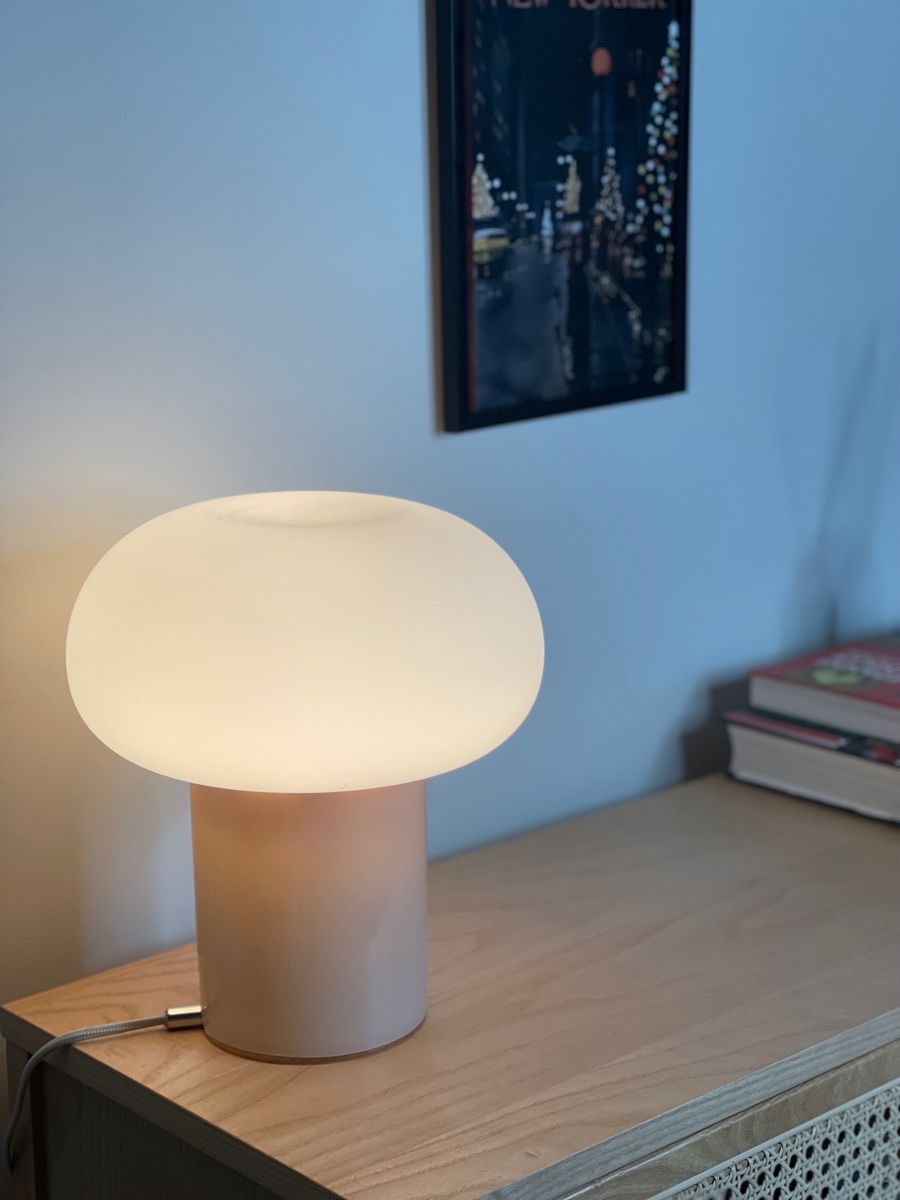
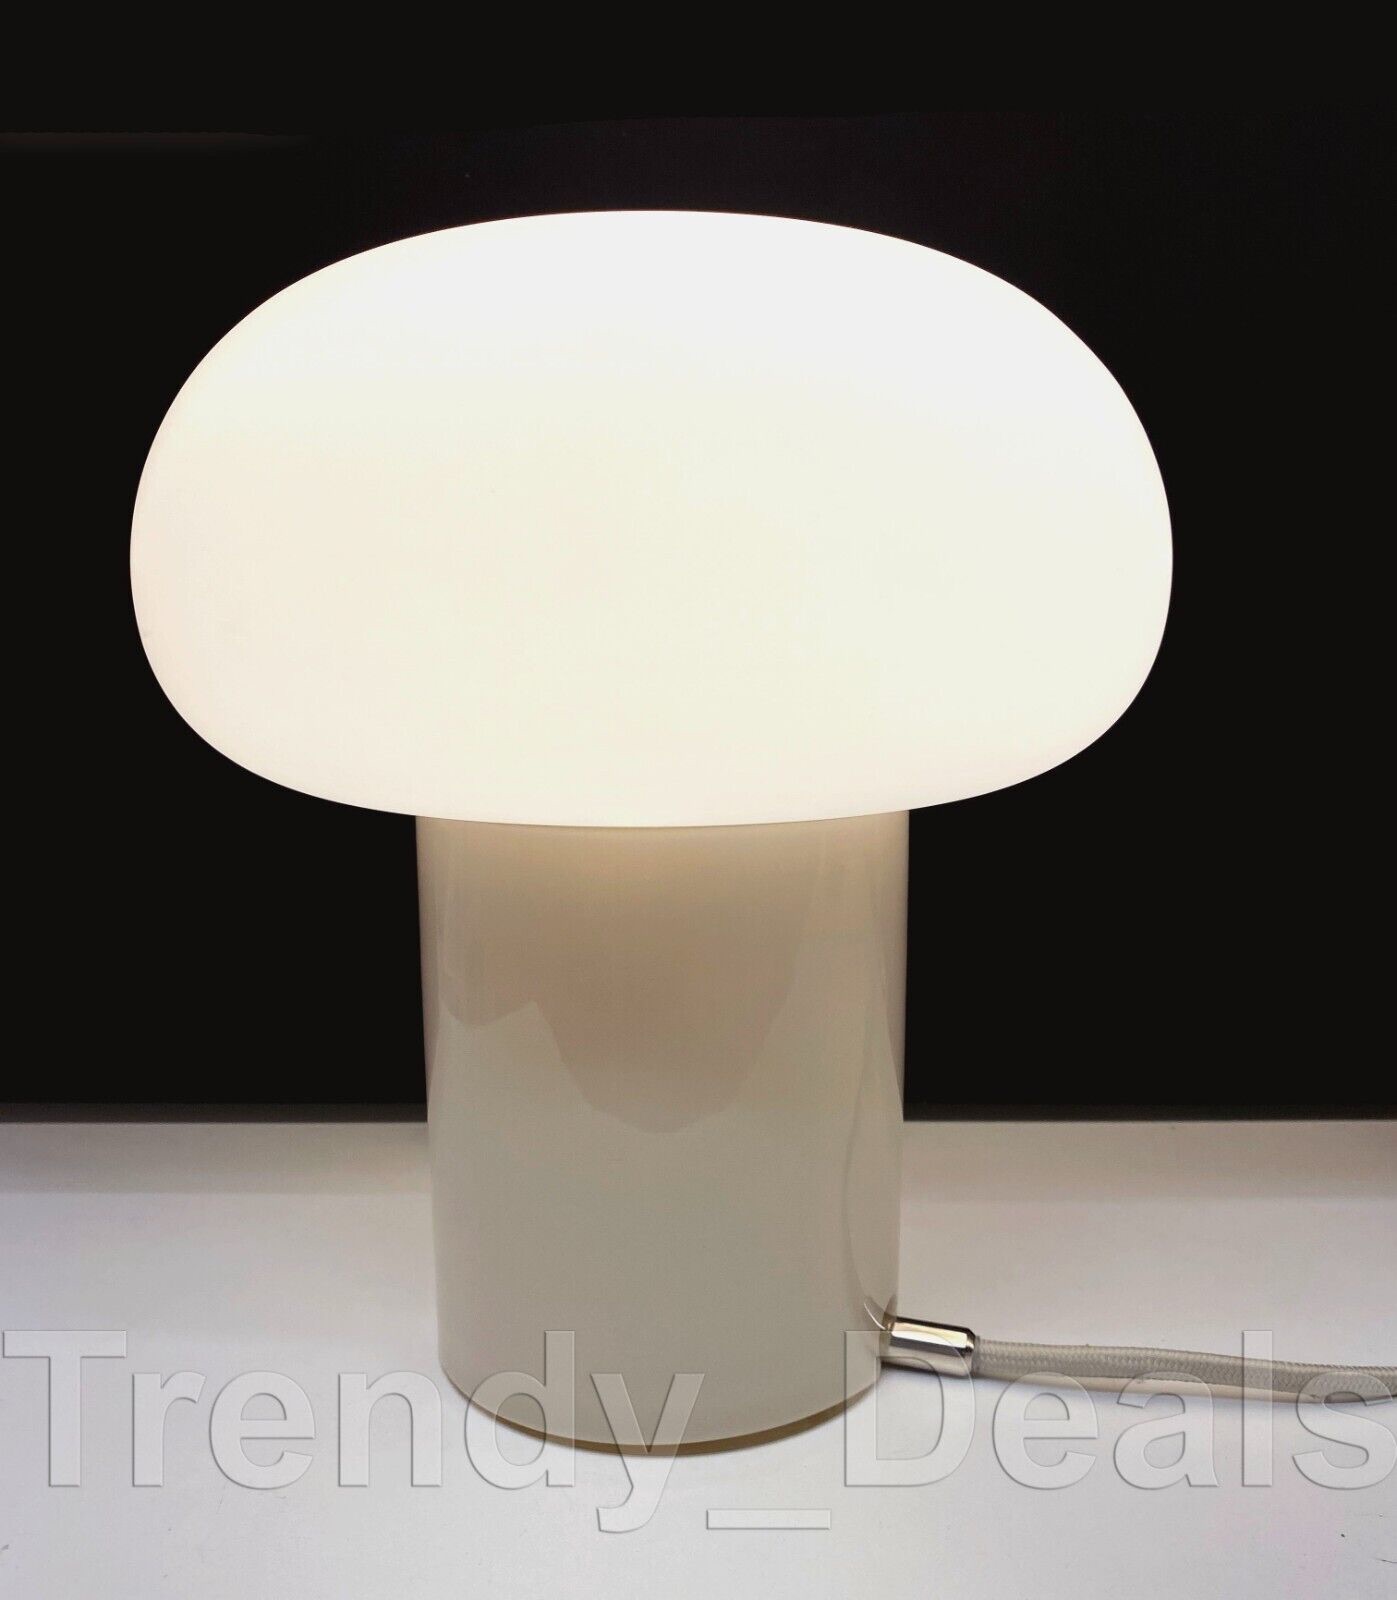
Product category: misc
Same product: yes